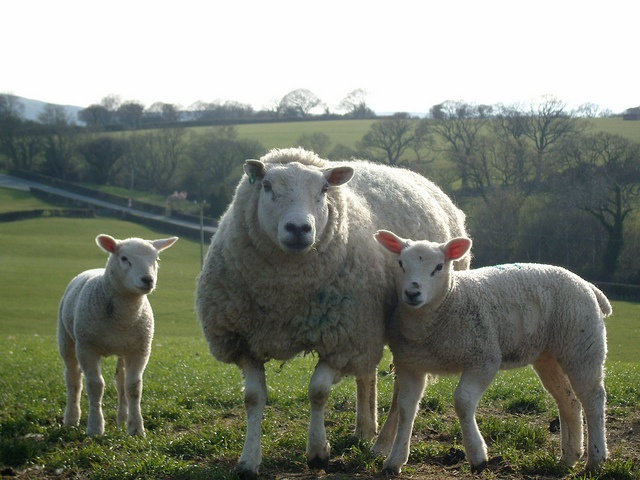
A herd of sheep grazing on a lush green hillside.
a close up of three sheep in a field with trees in the background
Adult sheep with young lambs on grassy knoll.
Three sheep standing close together on a beautiful hill
An adult sheep standing next to two baby sheep.